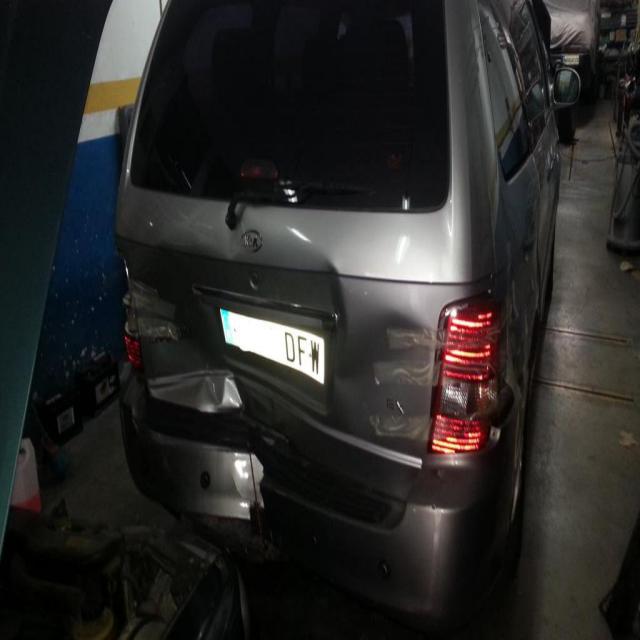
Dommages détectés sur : aile arrière droite, aile arrière gauche, malle, feu arrière droit, pare-choc arrière, plaque d'immatriculation arrière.
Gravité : majeur